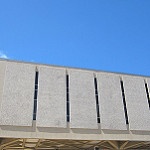
Label: buildings